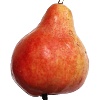
Label: Pear Red 1